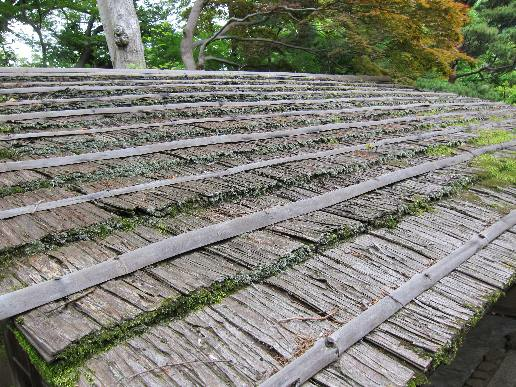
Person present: No